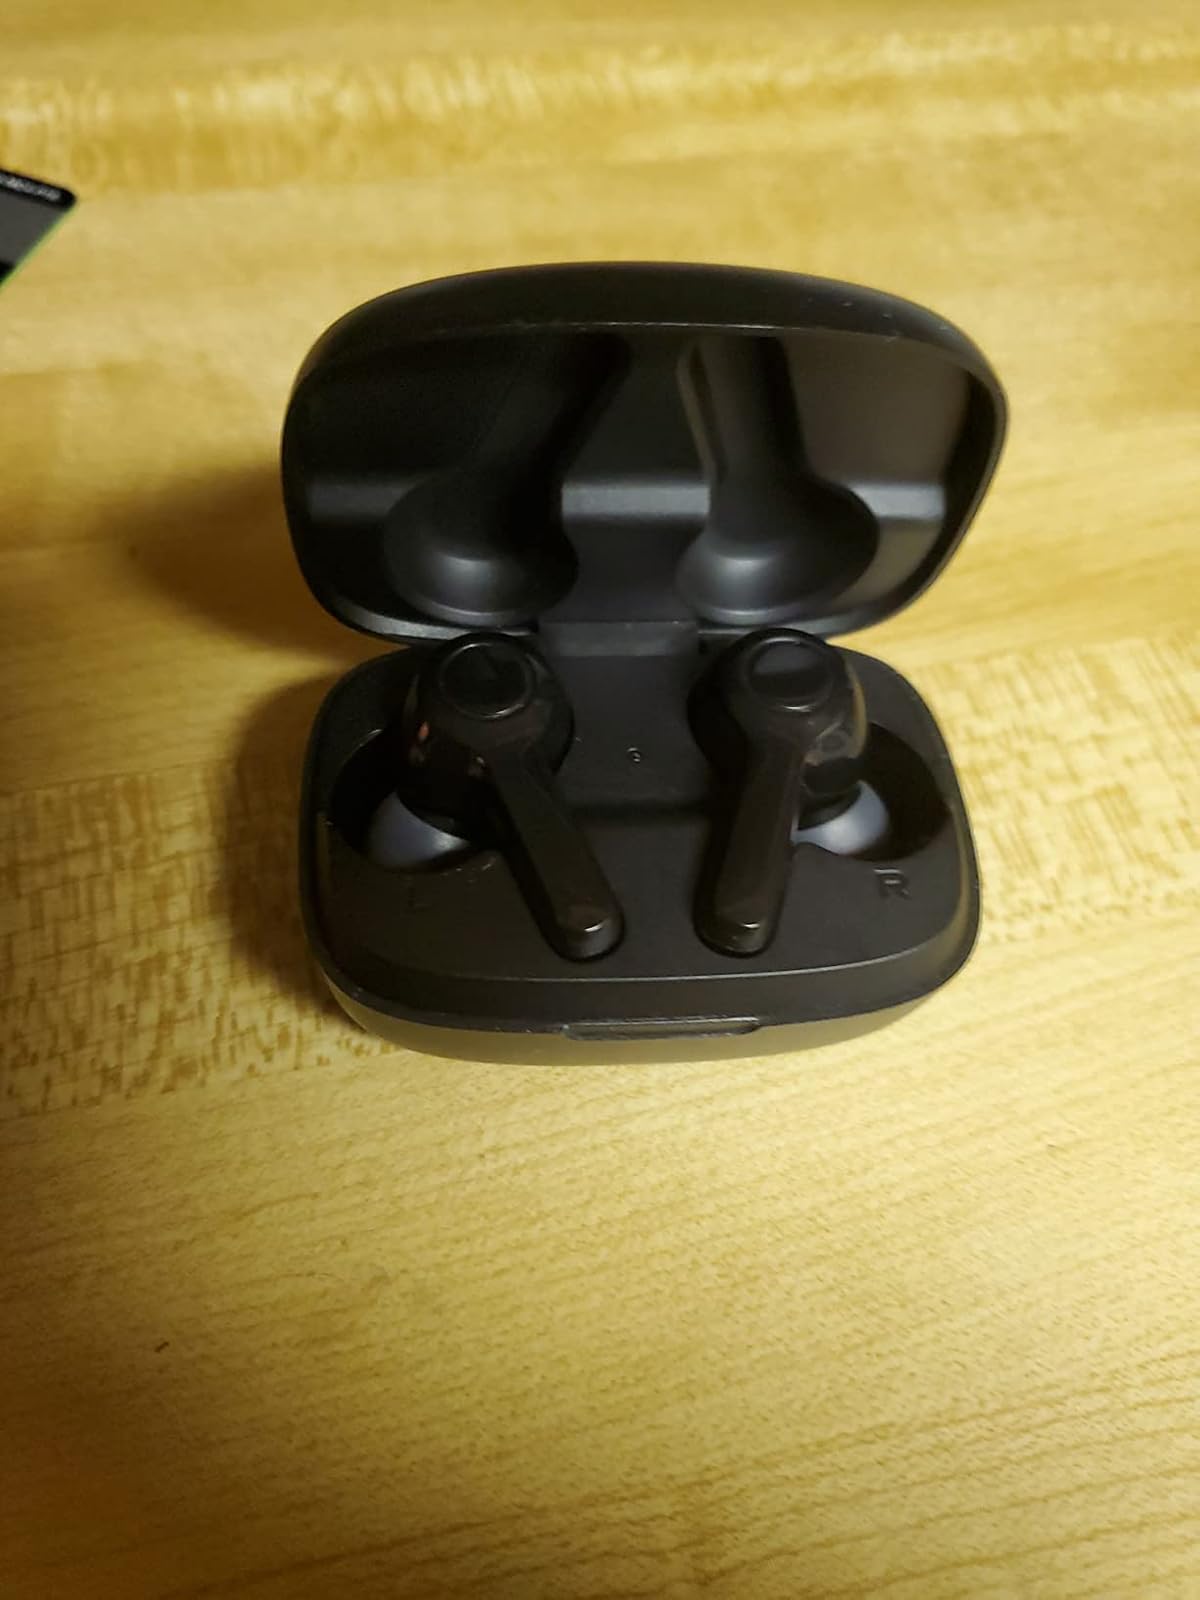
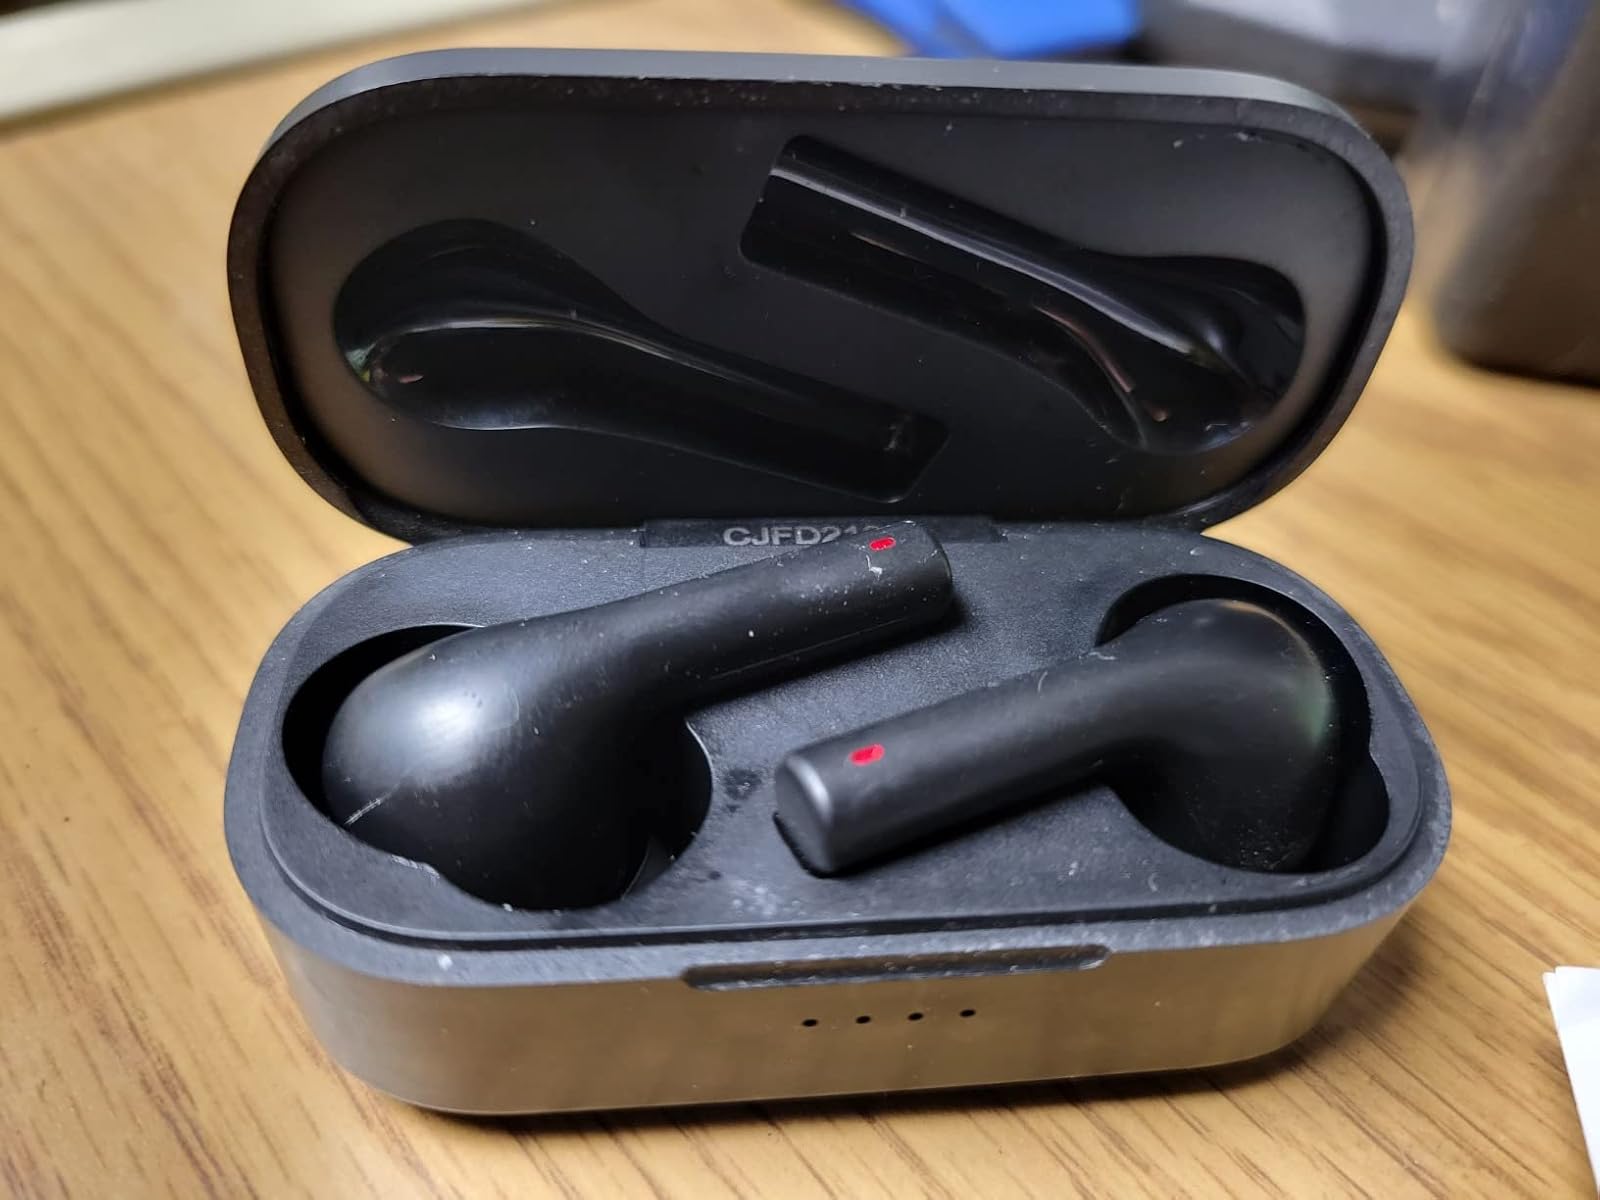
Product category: earbuds
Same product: no